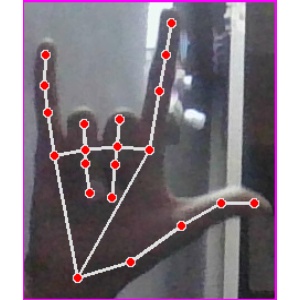
अक्षर: व